Michael Ballack

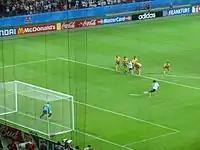
Ballack converting a penalty for Germany at the 2005 Confederations Cup in a match against Australia

On 26 March 1996, Ballack debuted for the Germany national under-21 team against Denmark, shortly after signing for Chemnitzer FC. In all, he played 19 matches for this side, scoring four goals. Then, following his move to 1. FC Kaiserslautern, senior team head coach Berti Vogts called him up to the squad.